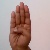
The image shows a hand gesture representing the letter 'B' in Indian Sign Language.